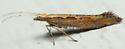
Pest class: diamondback_moth